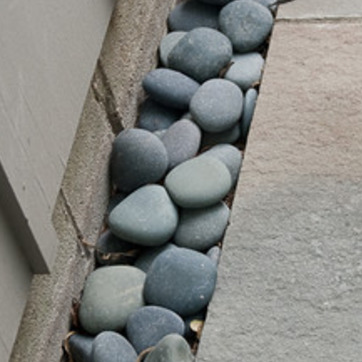
Material: stone